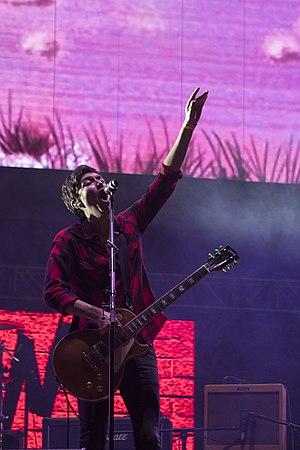
División Minúscula est un groupe de rock alternatif mexicain originaire de Matamoros, dans l'état de Tamaulipas.